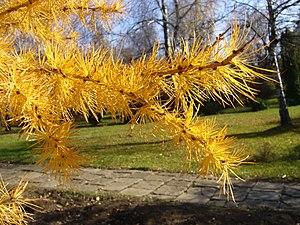
Larix decidua dans le jardin Botanique de Jassy (automne 2010)